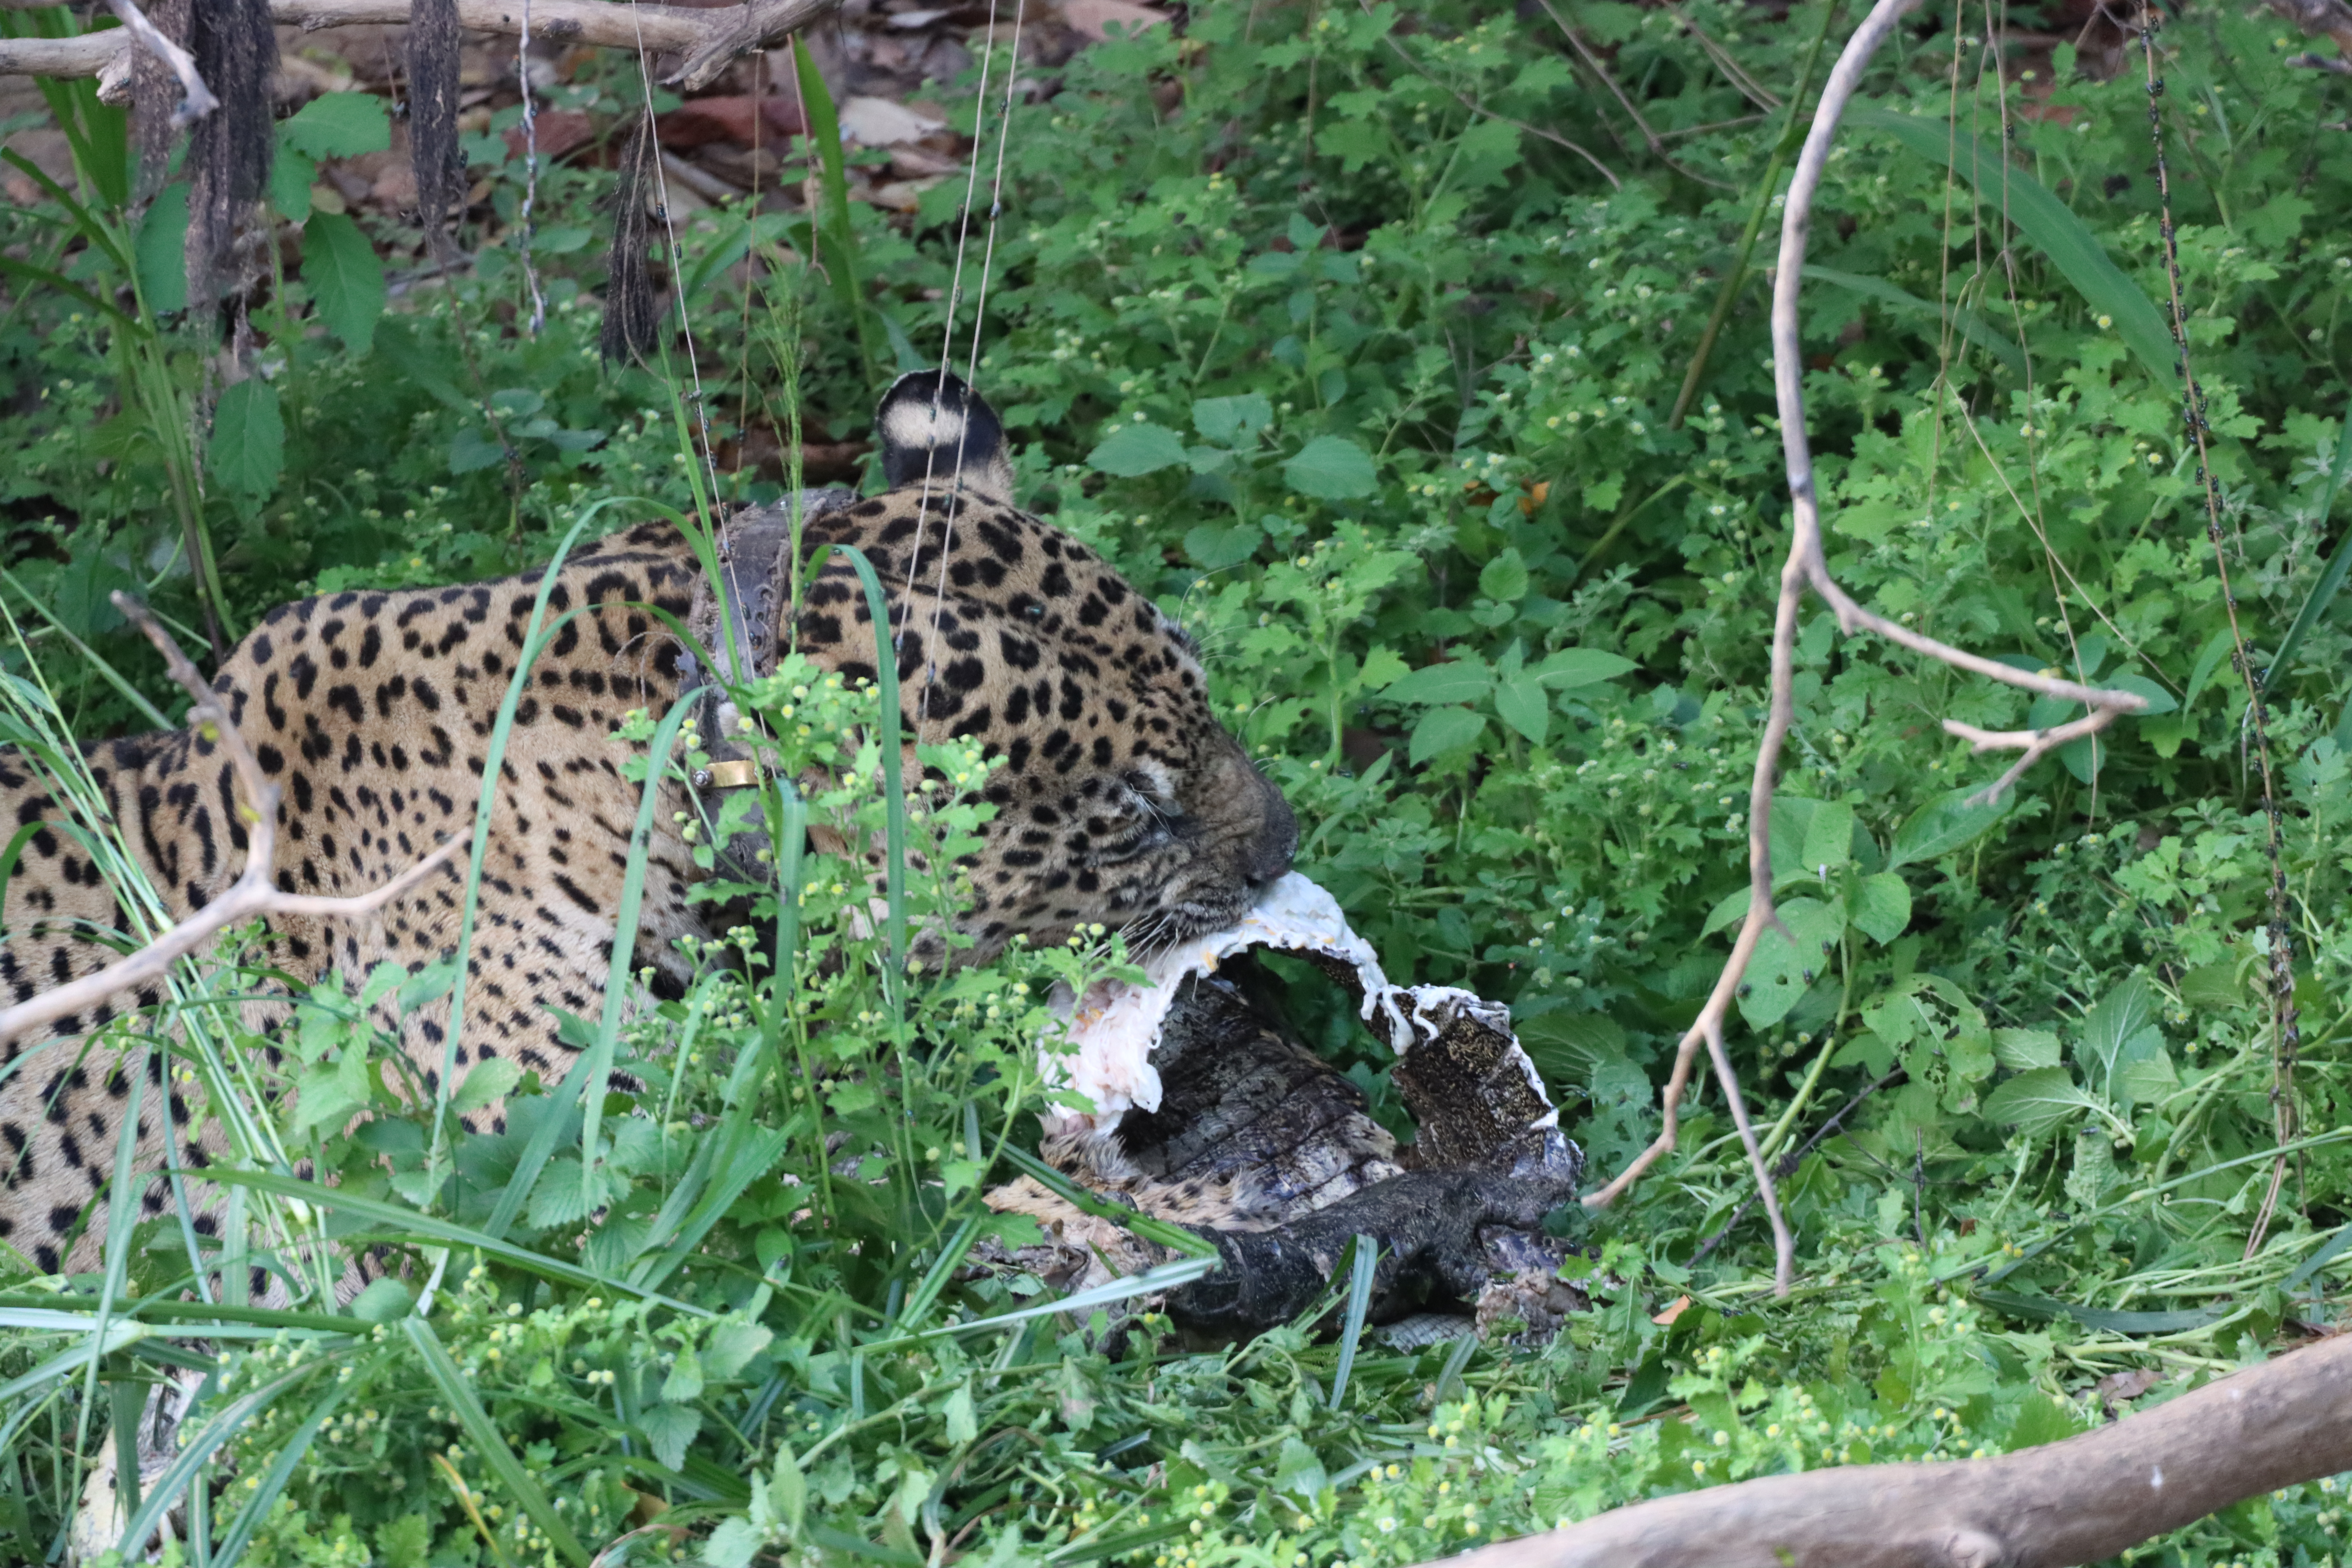
Jaguar: Ousado